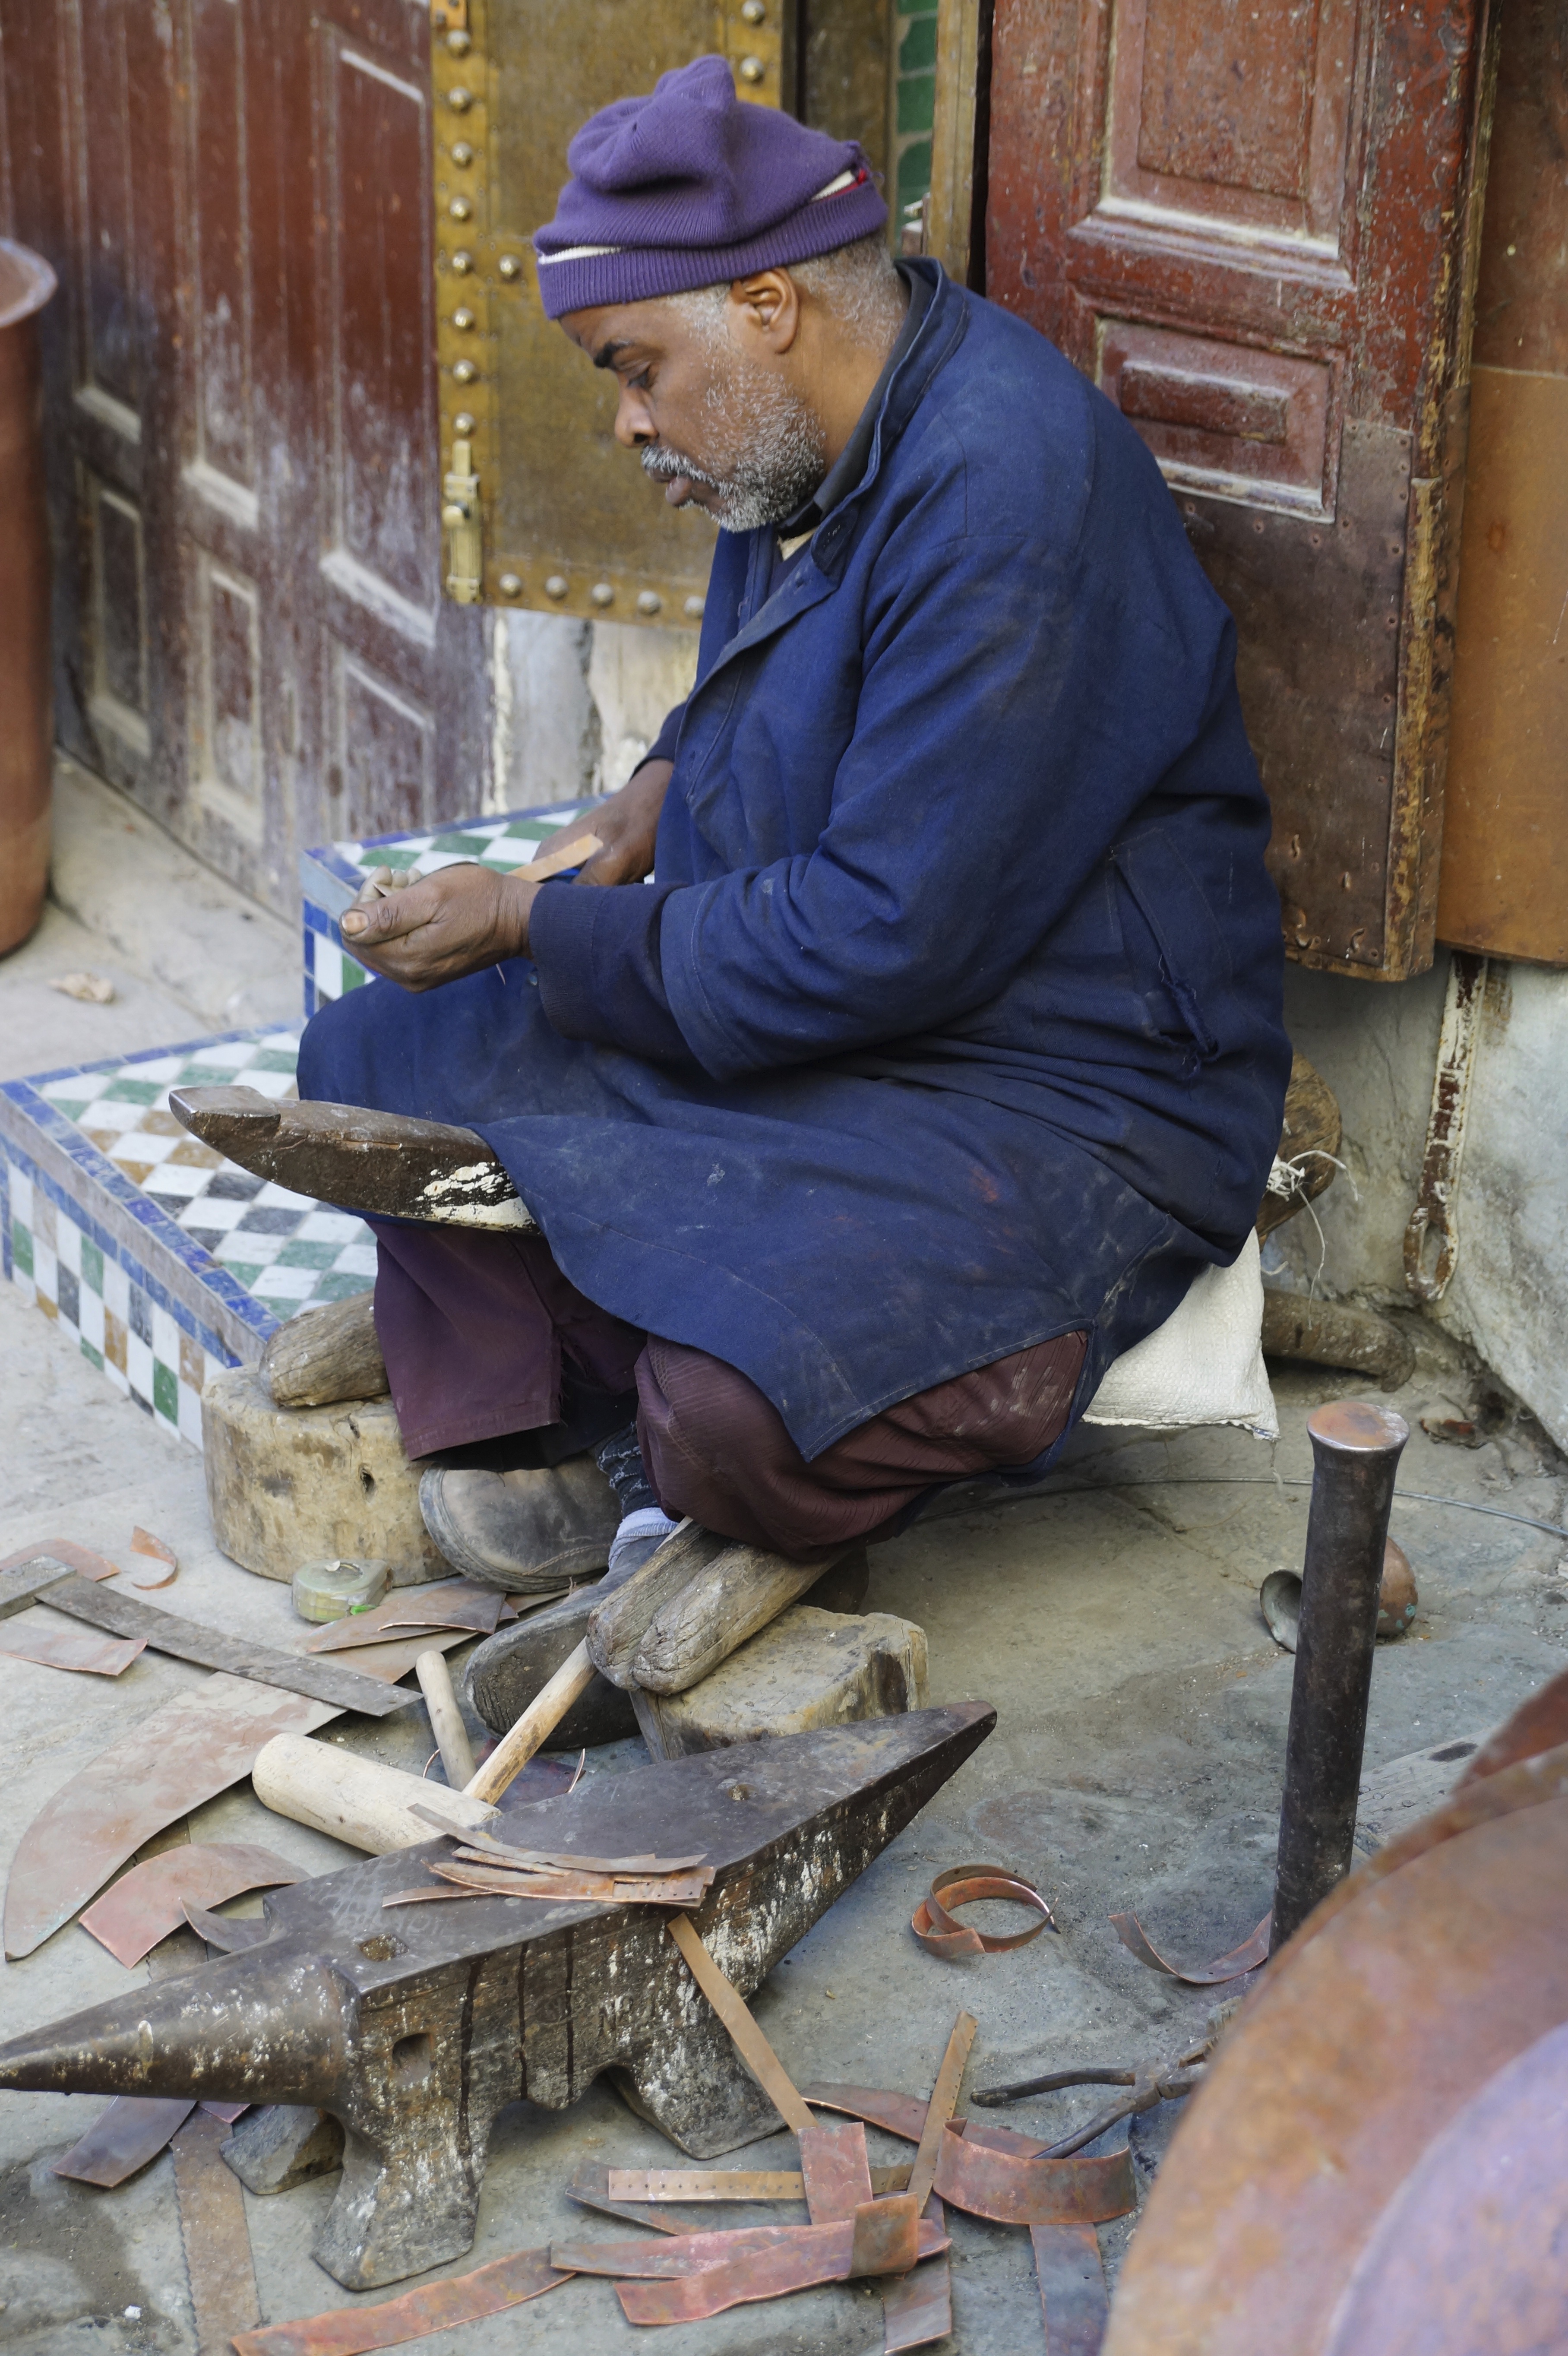
man, working, wood, travel, sculpture, art, temple, morocco, carving